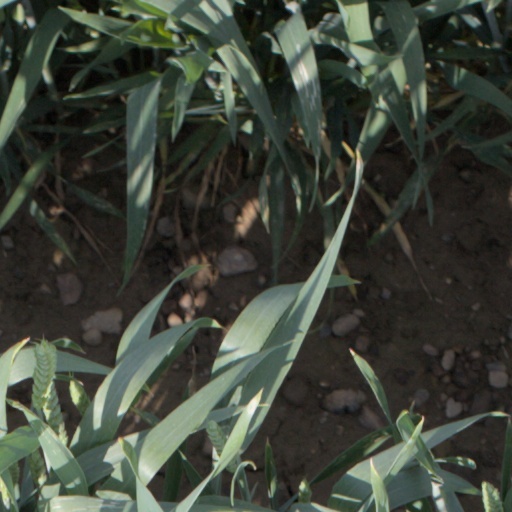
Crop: wheat